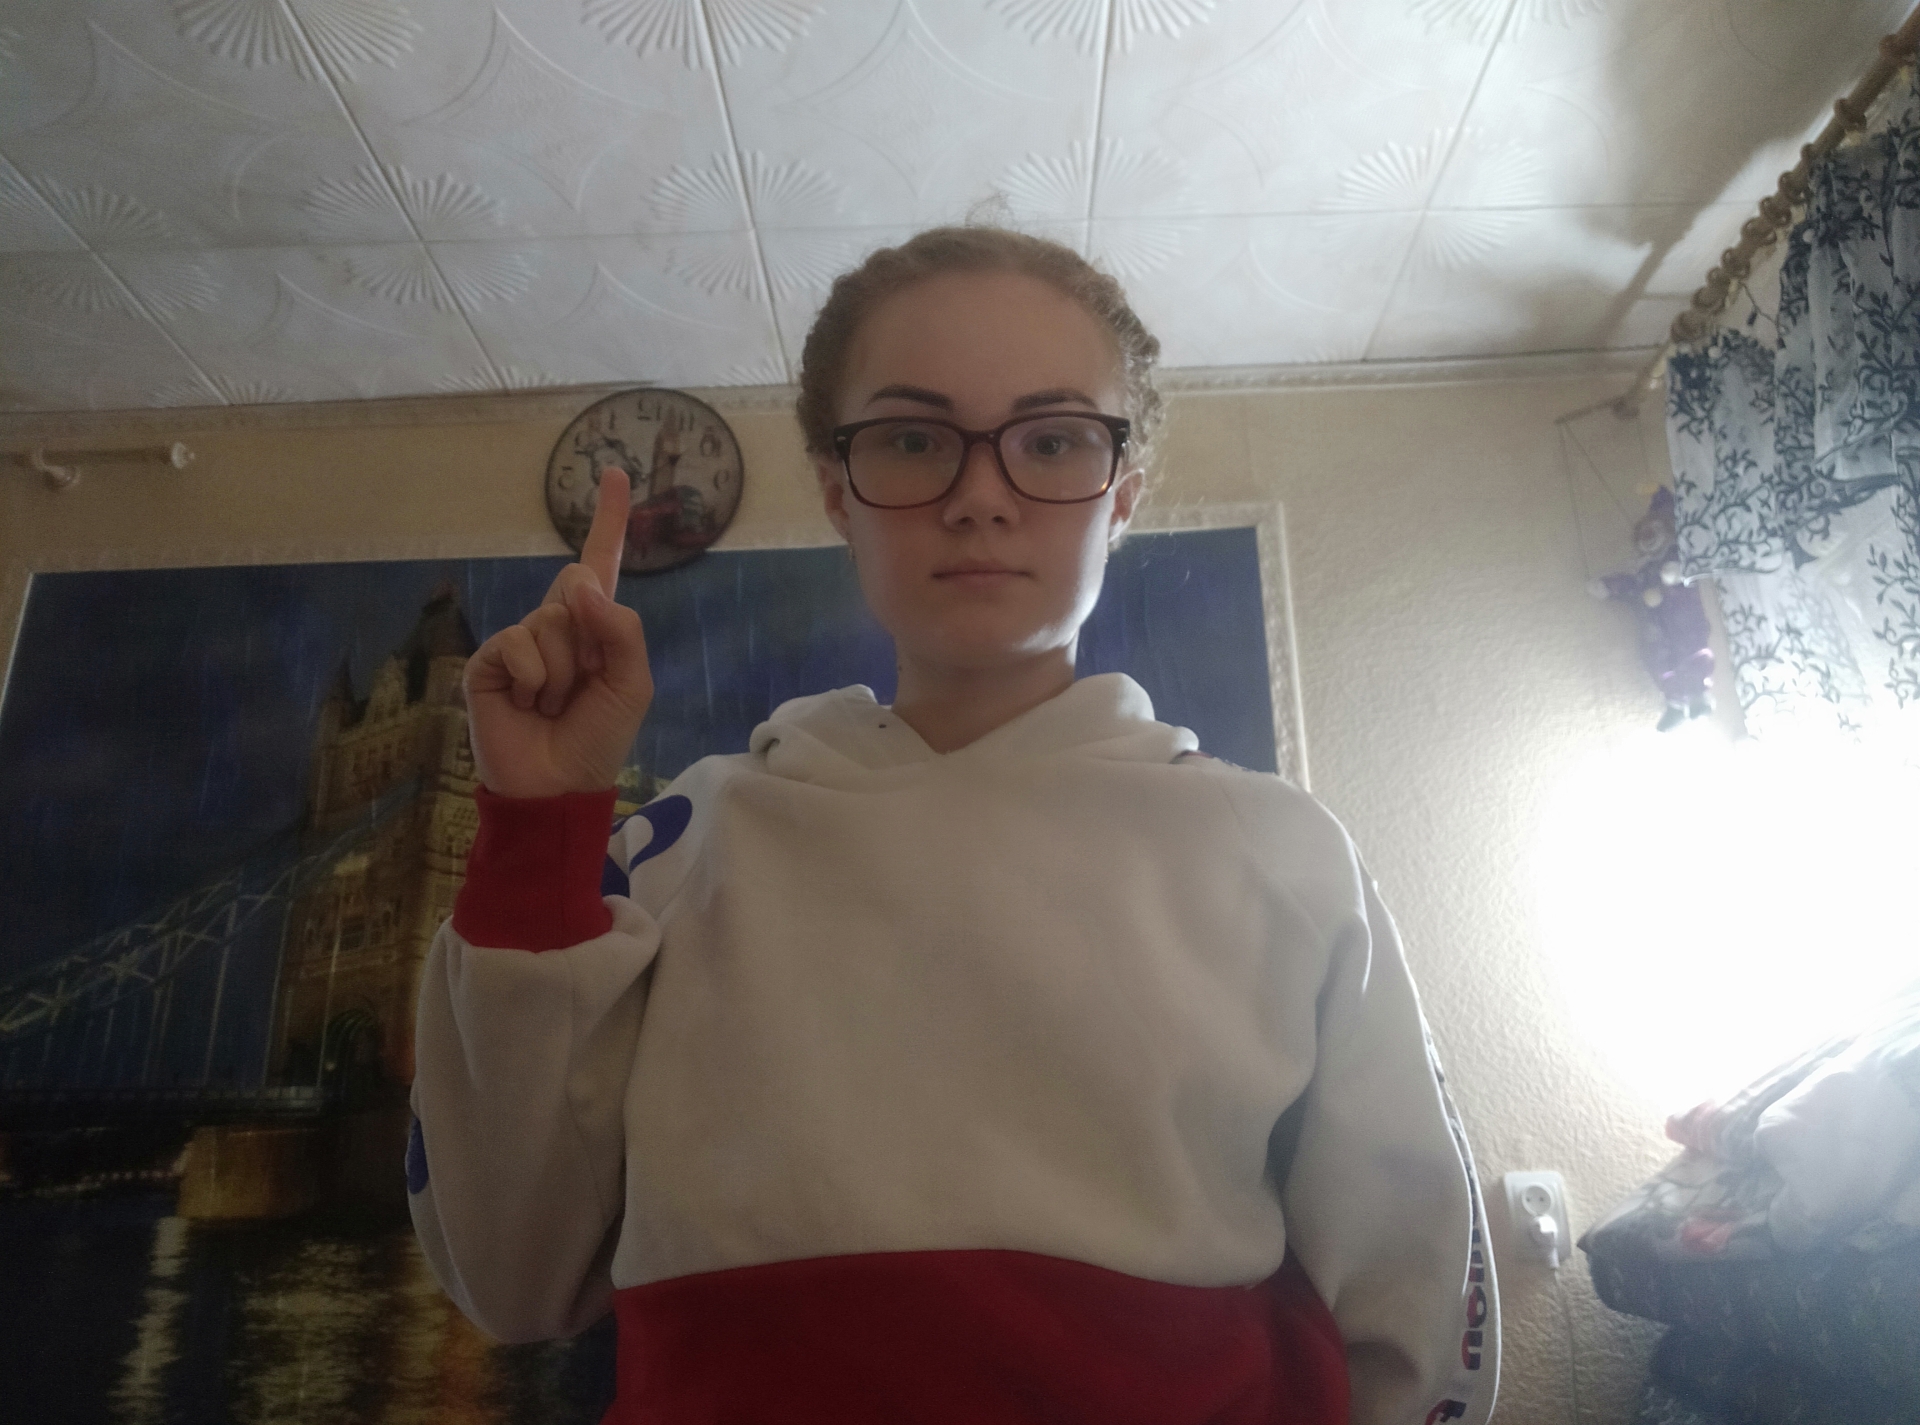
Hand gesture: one